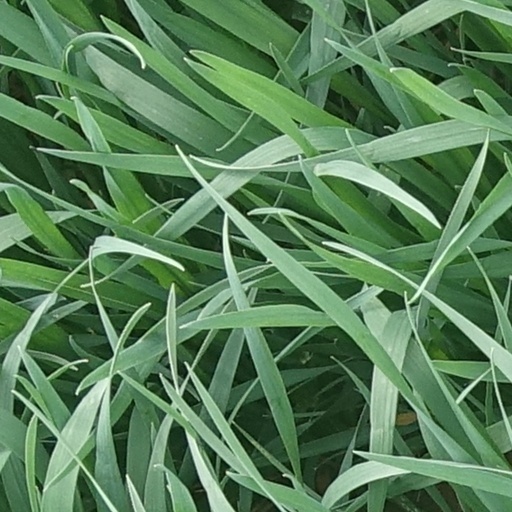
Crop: wheat